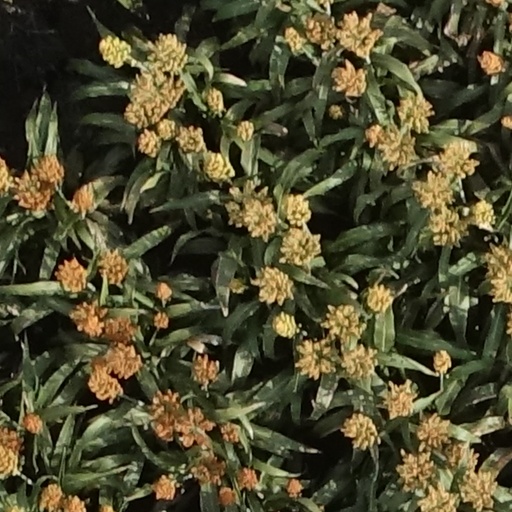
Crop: sorghum